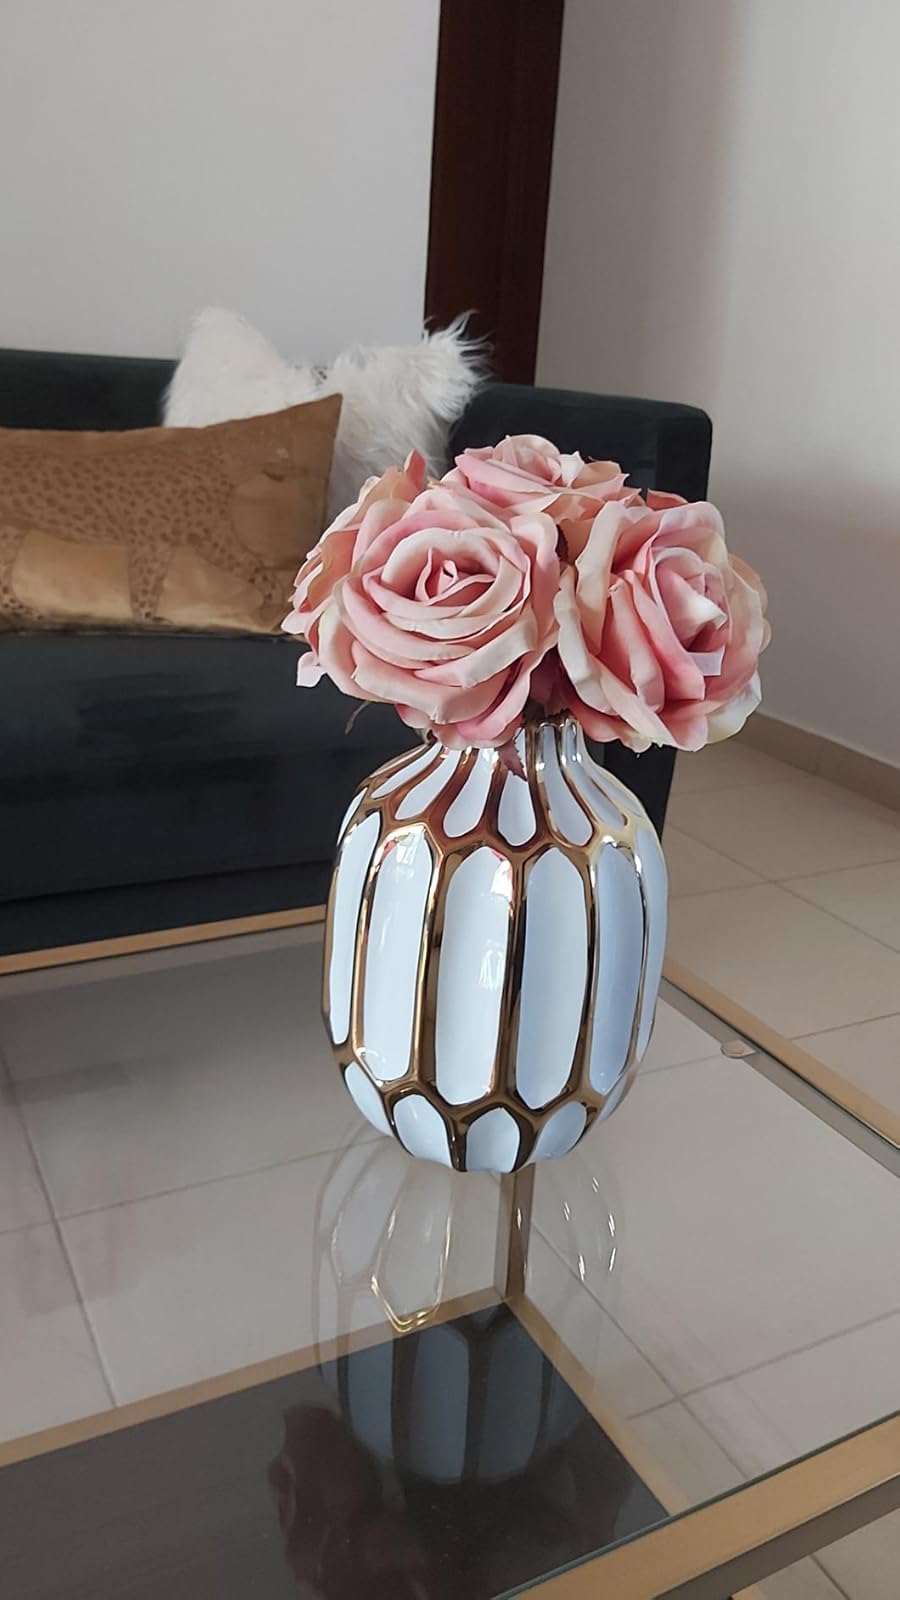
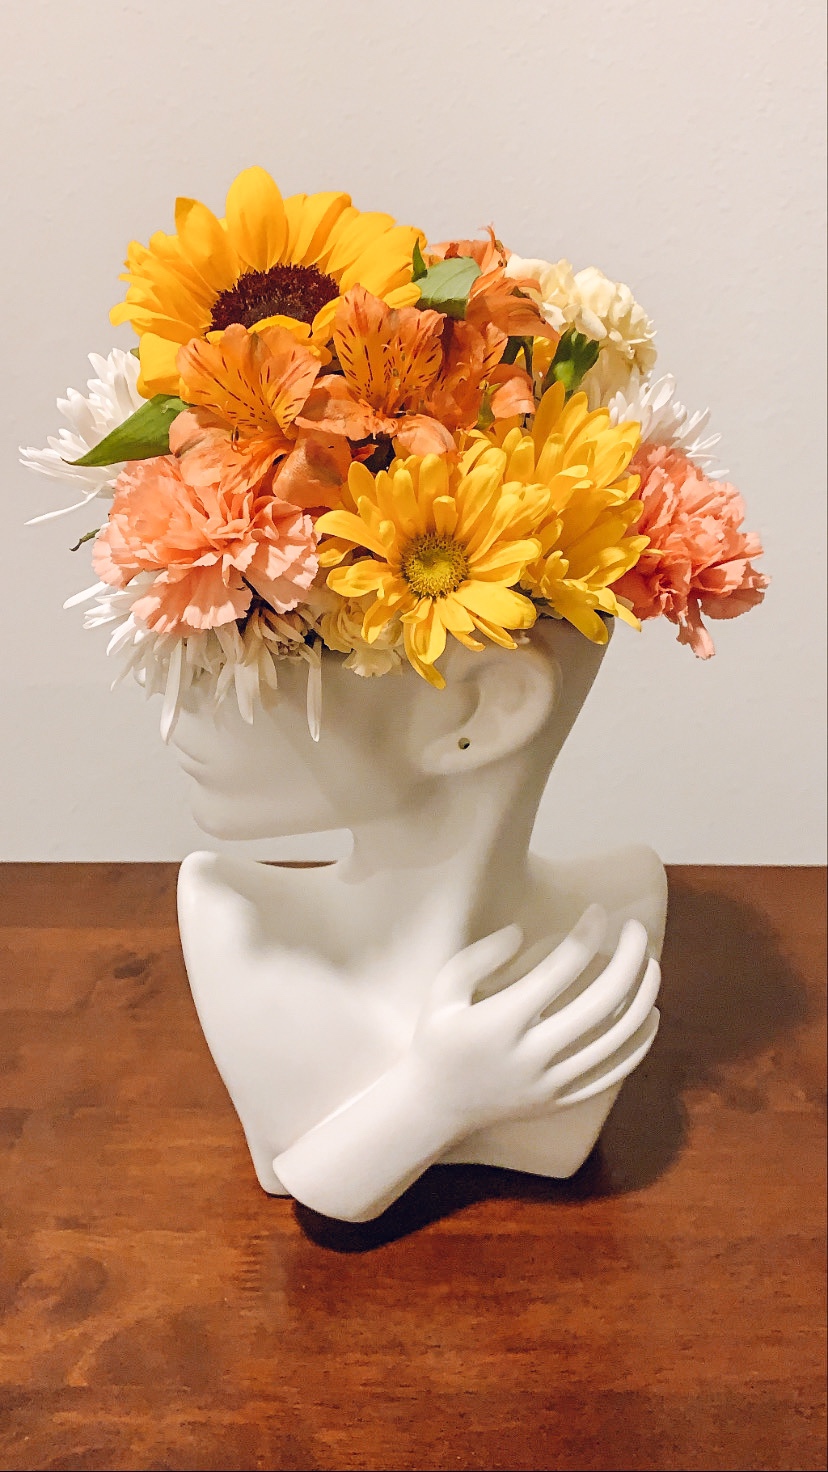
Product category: vase
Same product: no